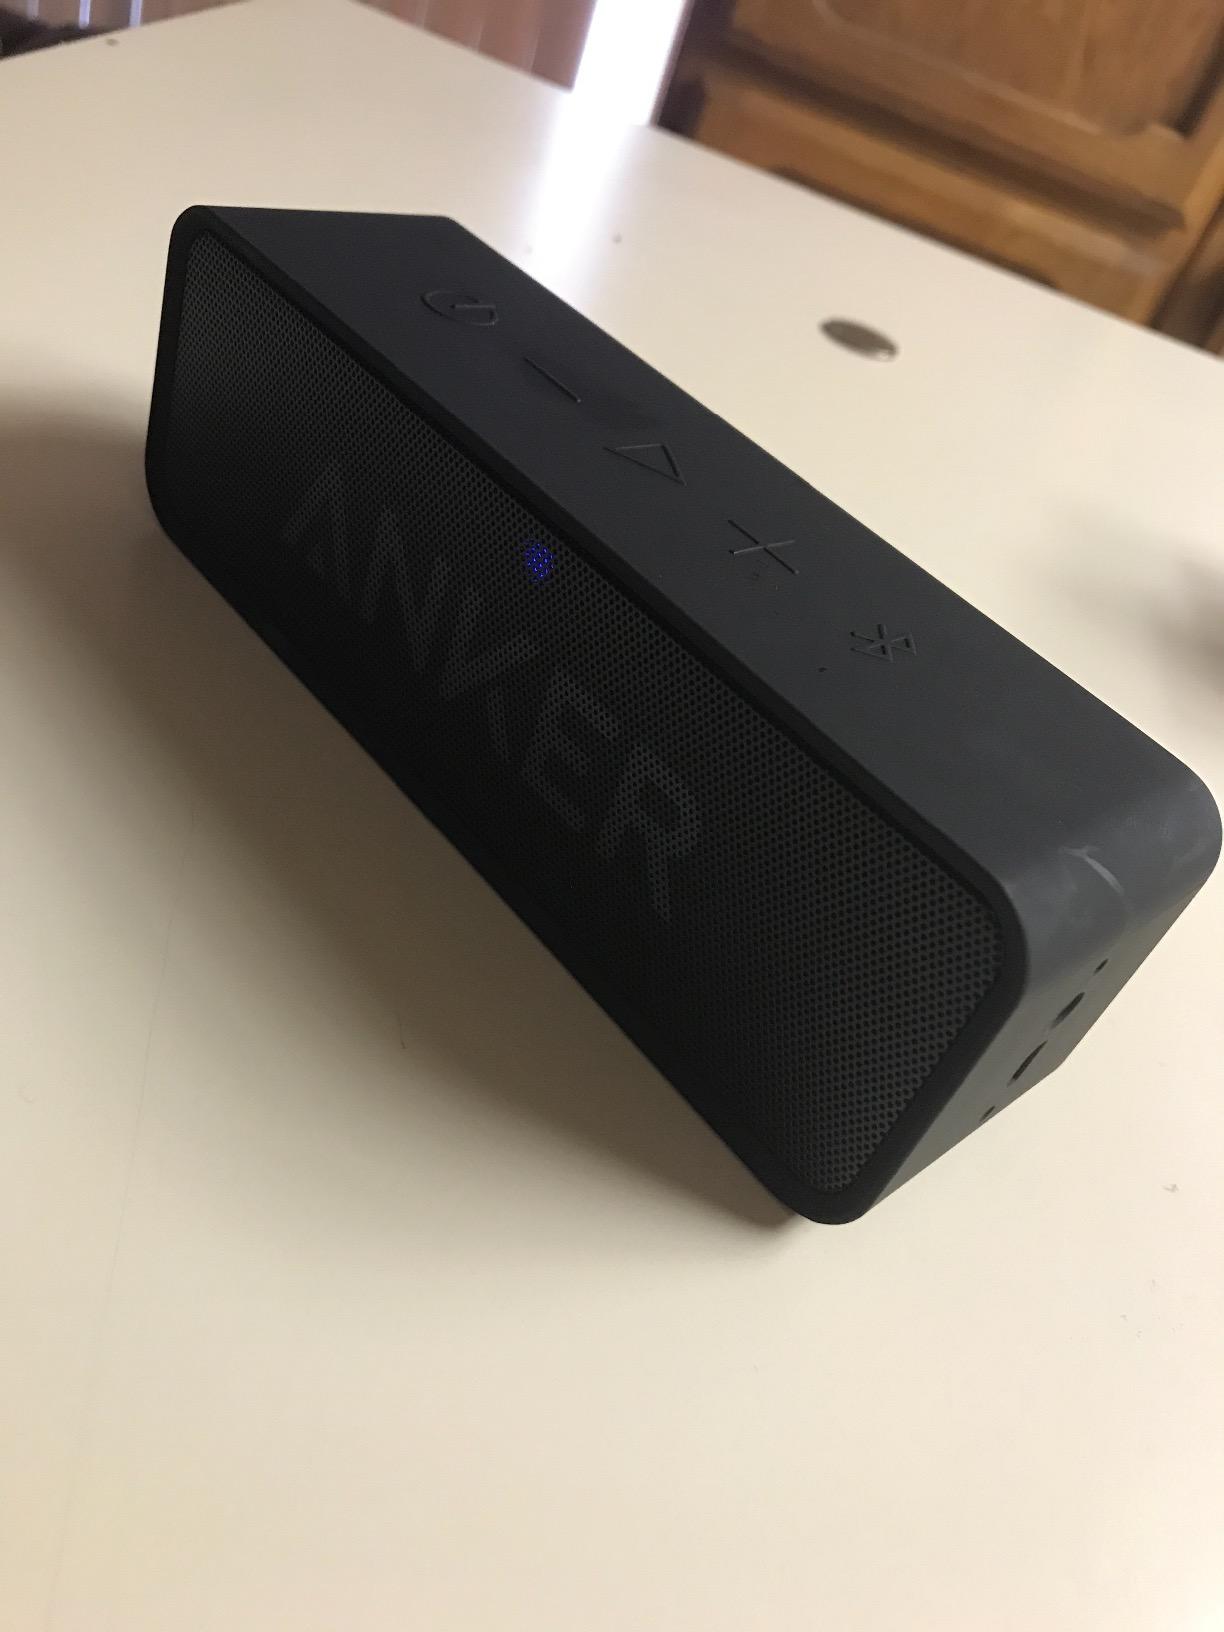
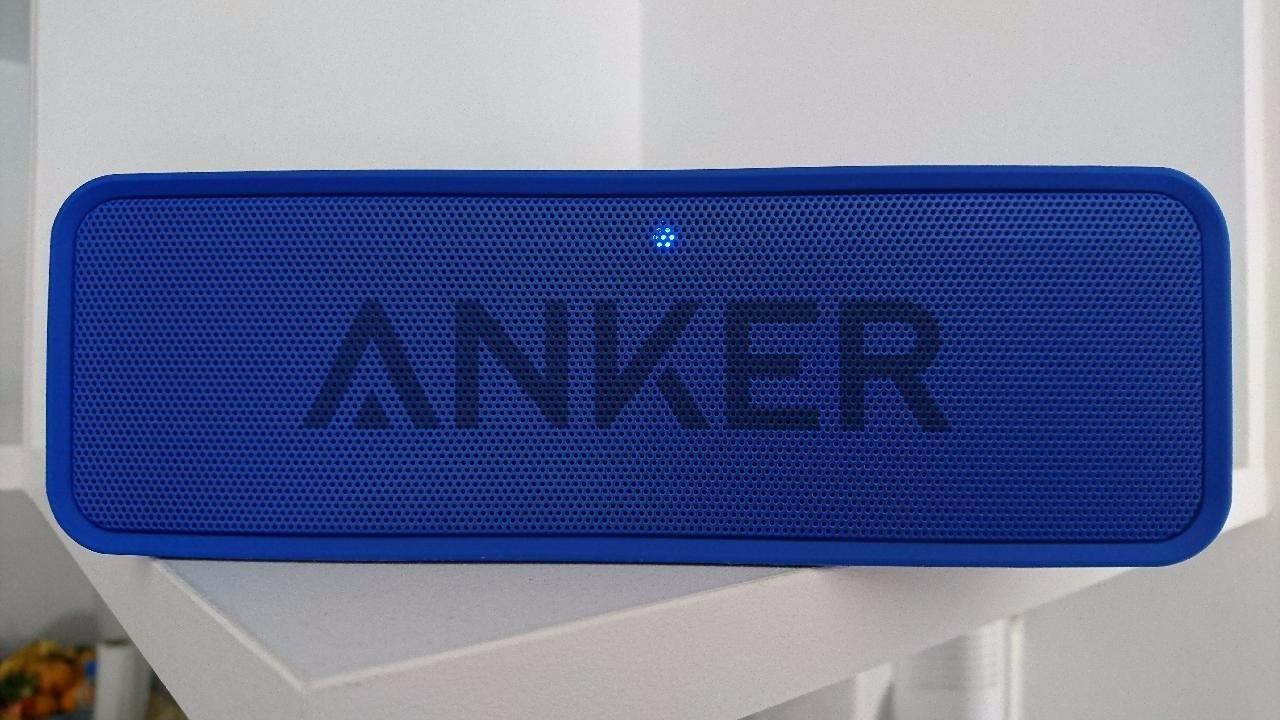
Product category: speaker
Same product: no